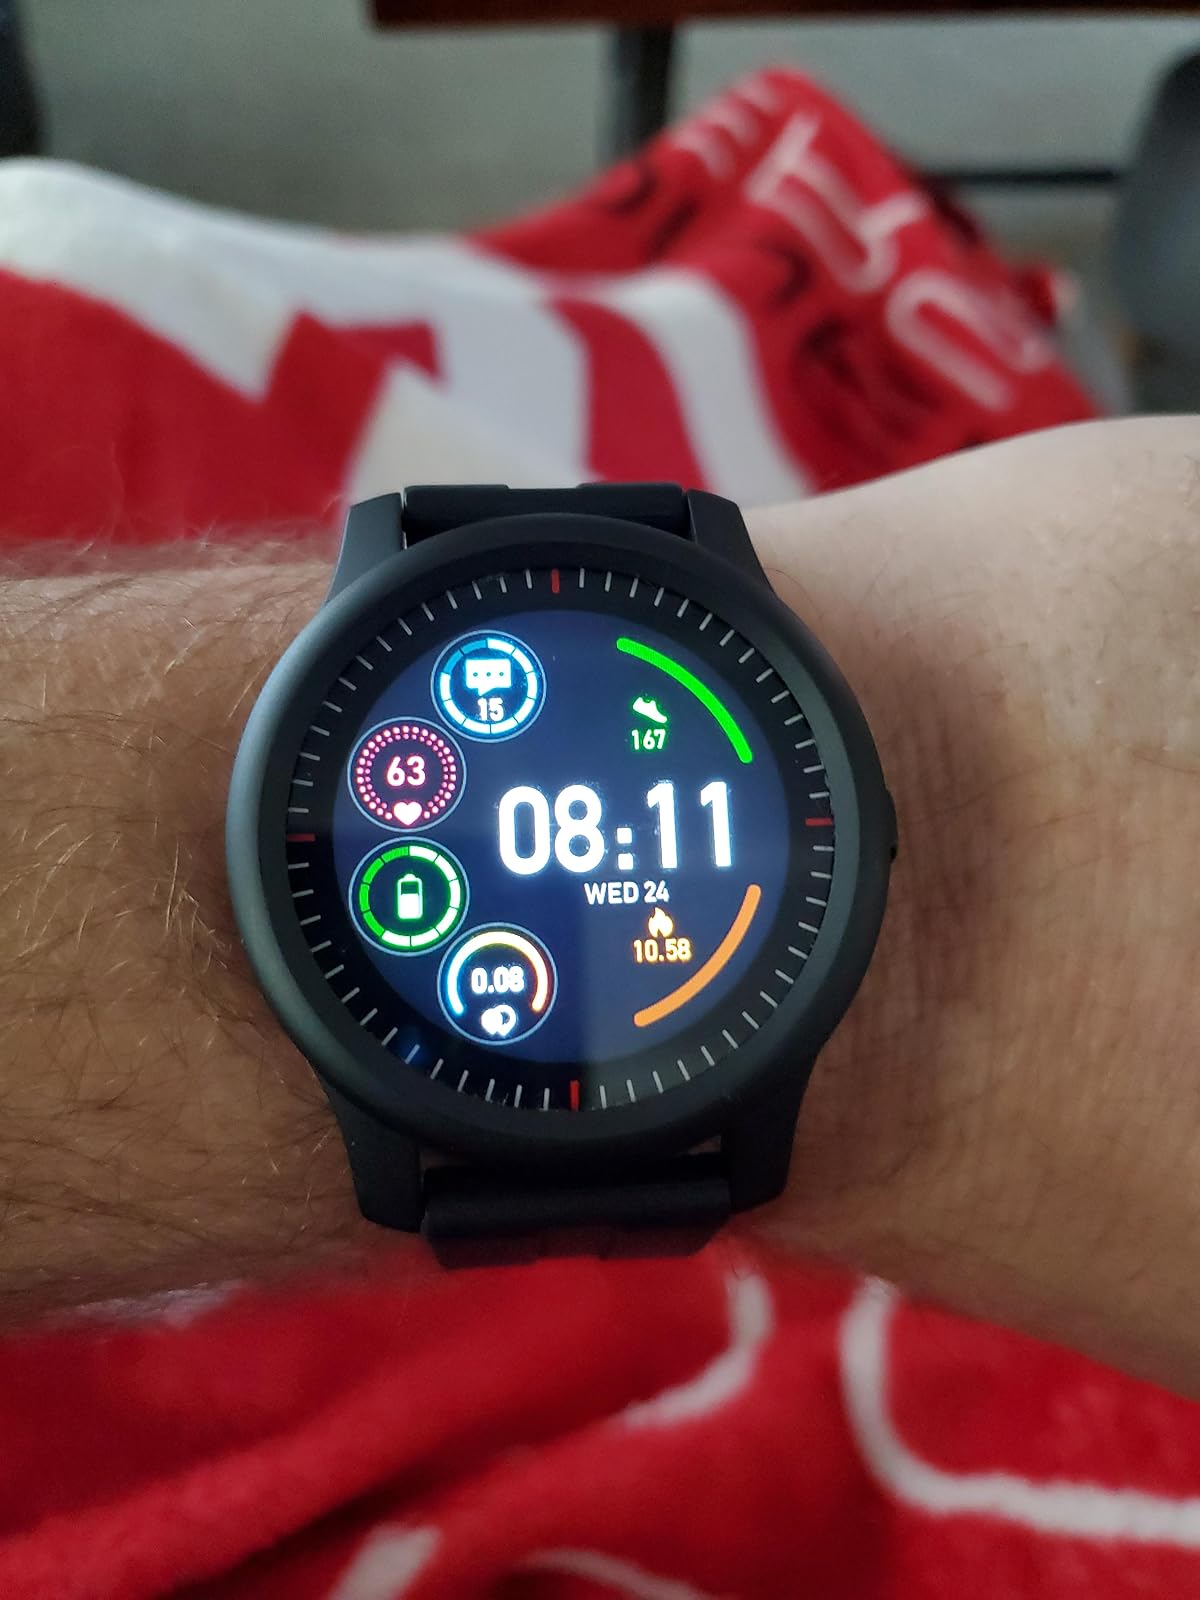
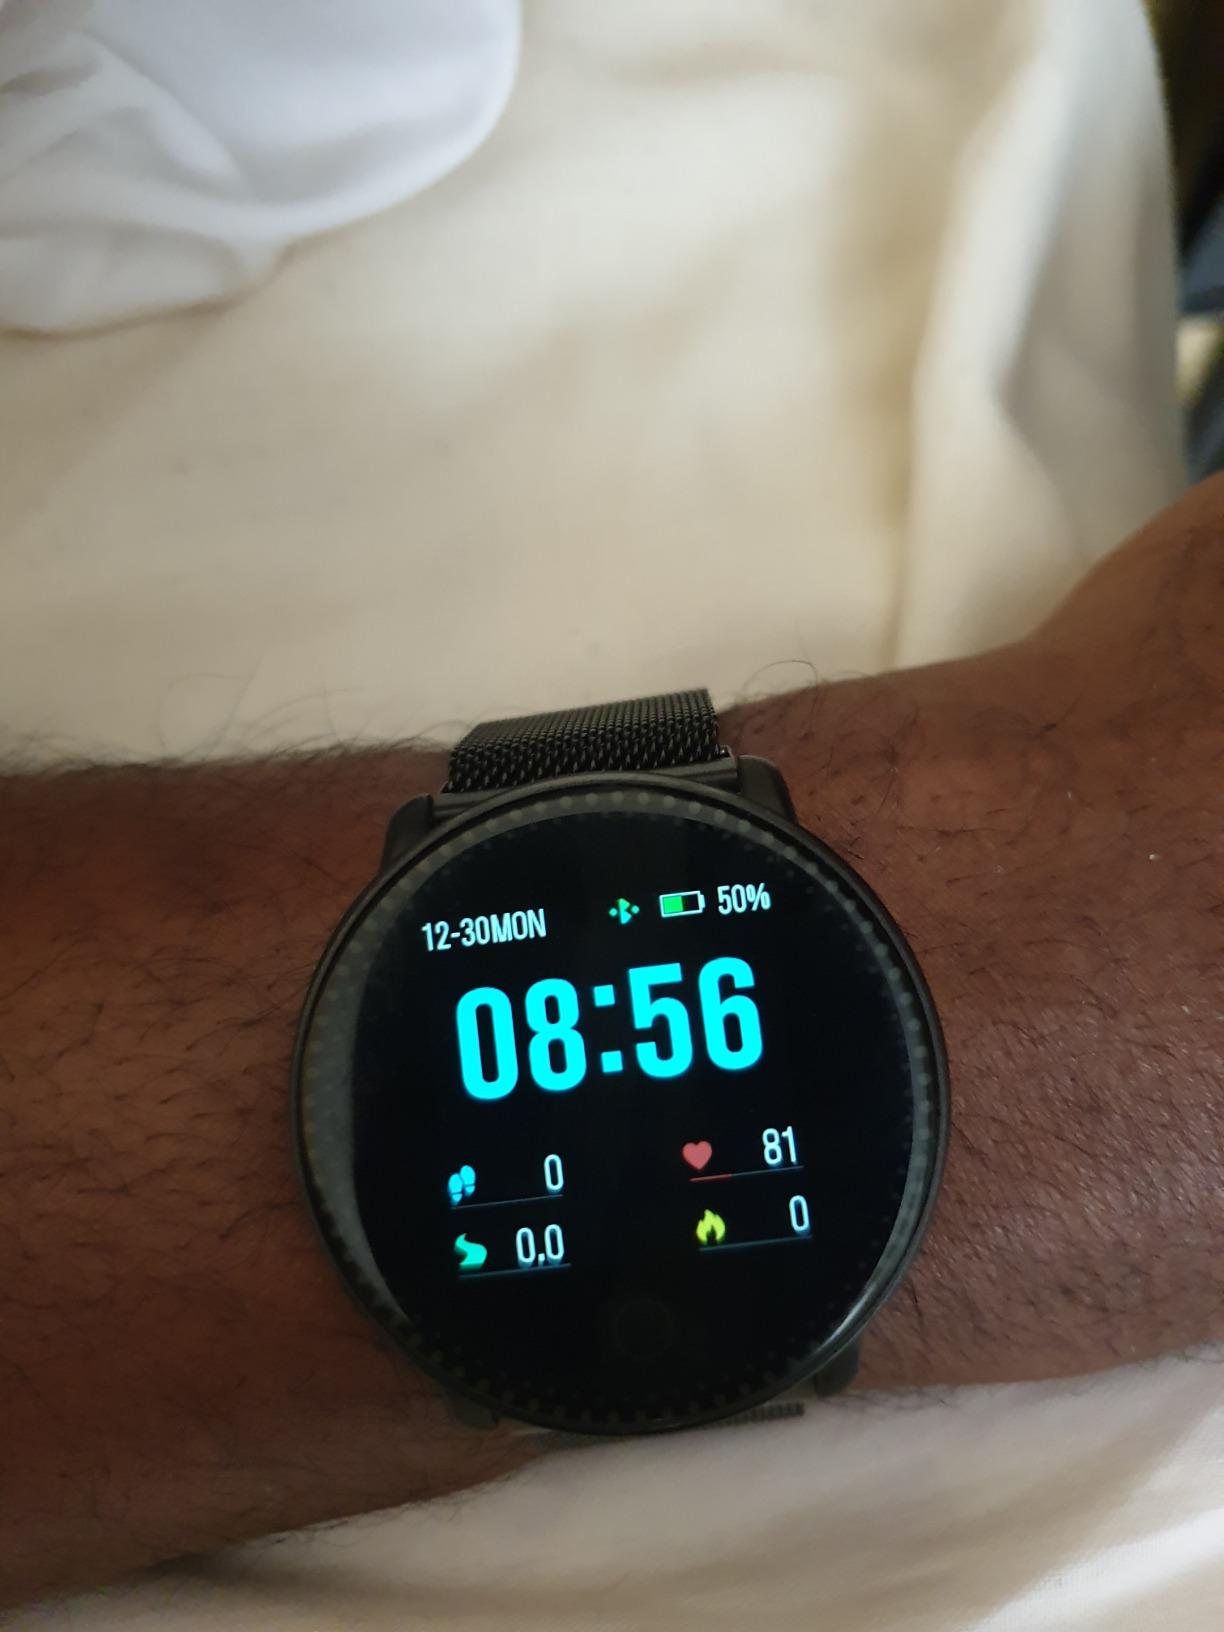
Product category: smartwatch
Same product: no